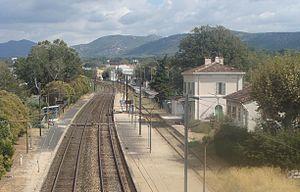
La gare de La Penne-sur-Huveaune (Bouches-du-Rhône), vue d'ensemble
La gare de La Penne-sur-Huveaune est une gare ferroviaire française de la ligne de Marseille-Saint-Charles à Vintimille située sur le territoire de la commune de La Penne-sur-Huveaune, dans le département des Bouches-du-Rhône en région Provence-Alpes-Côte d'Azur. La gare est située un peu à l'écart du centre de La Penne-sur-Huveaune, près de l'autoroute Marseille - Aubagne.